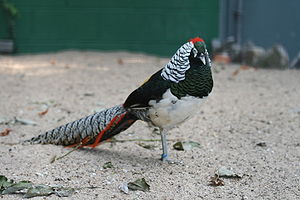
Diamantfasan
Hane af Diamantfasan
Diamantfasan eller Amherstfasan er en hønsefugleart i familie med de almindelige fasaner. De stammer fra områder i det sydvestlige centrale Kina og strækker sig ind i det sydøstlige Tibet og nordlige Myanmar. Hanen er en af de mest kontrastrige og farverige fasaner, og som den nært beslægtede guldfasan, derfor ofte for en fugl til voliere. Den mere kedelige høne er dog overvejende rødbrun og sortbåndet. I England blev arten introduceret i 1890, men kunne kun opleves i Buckinghamshire og Bedfordshire i fri natur. I sit hjemland findes diamantfasanerne i bjergskove, bambusjungle og buske, i højder op til 4500 m.